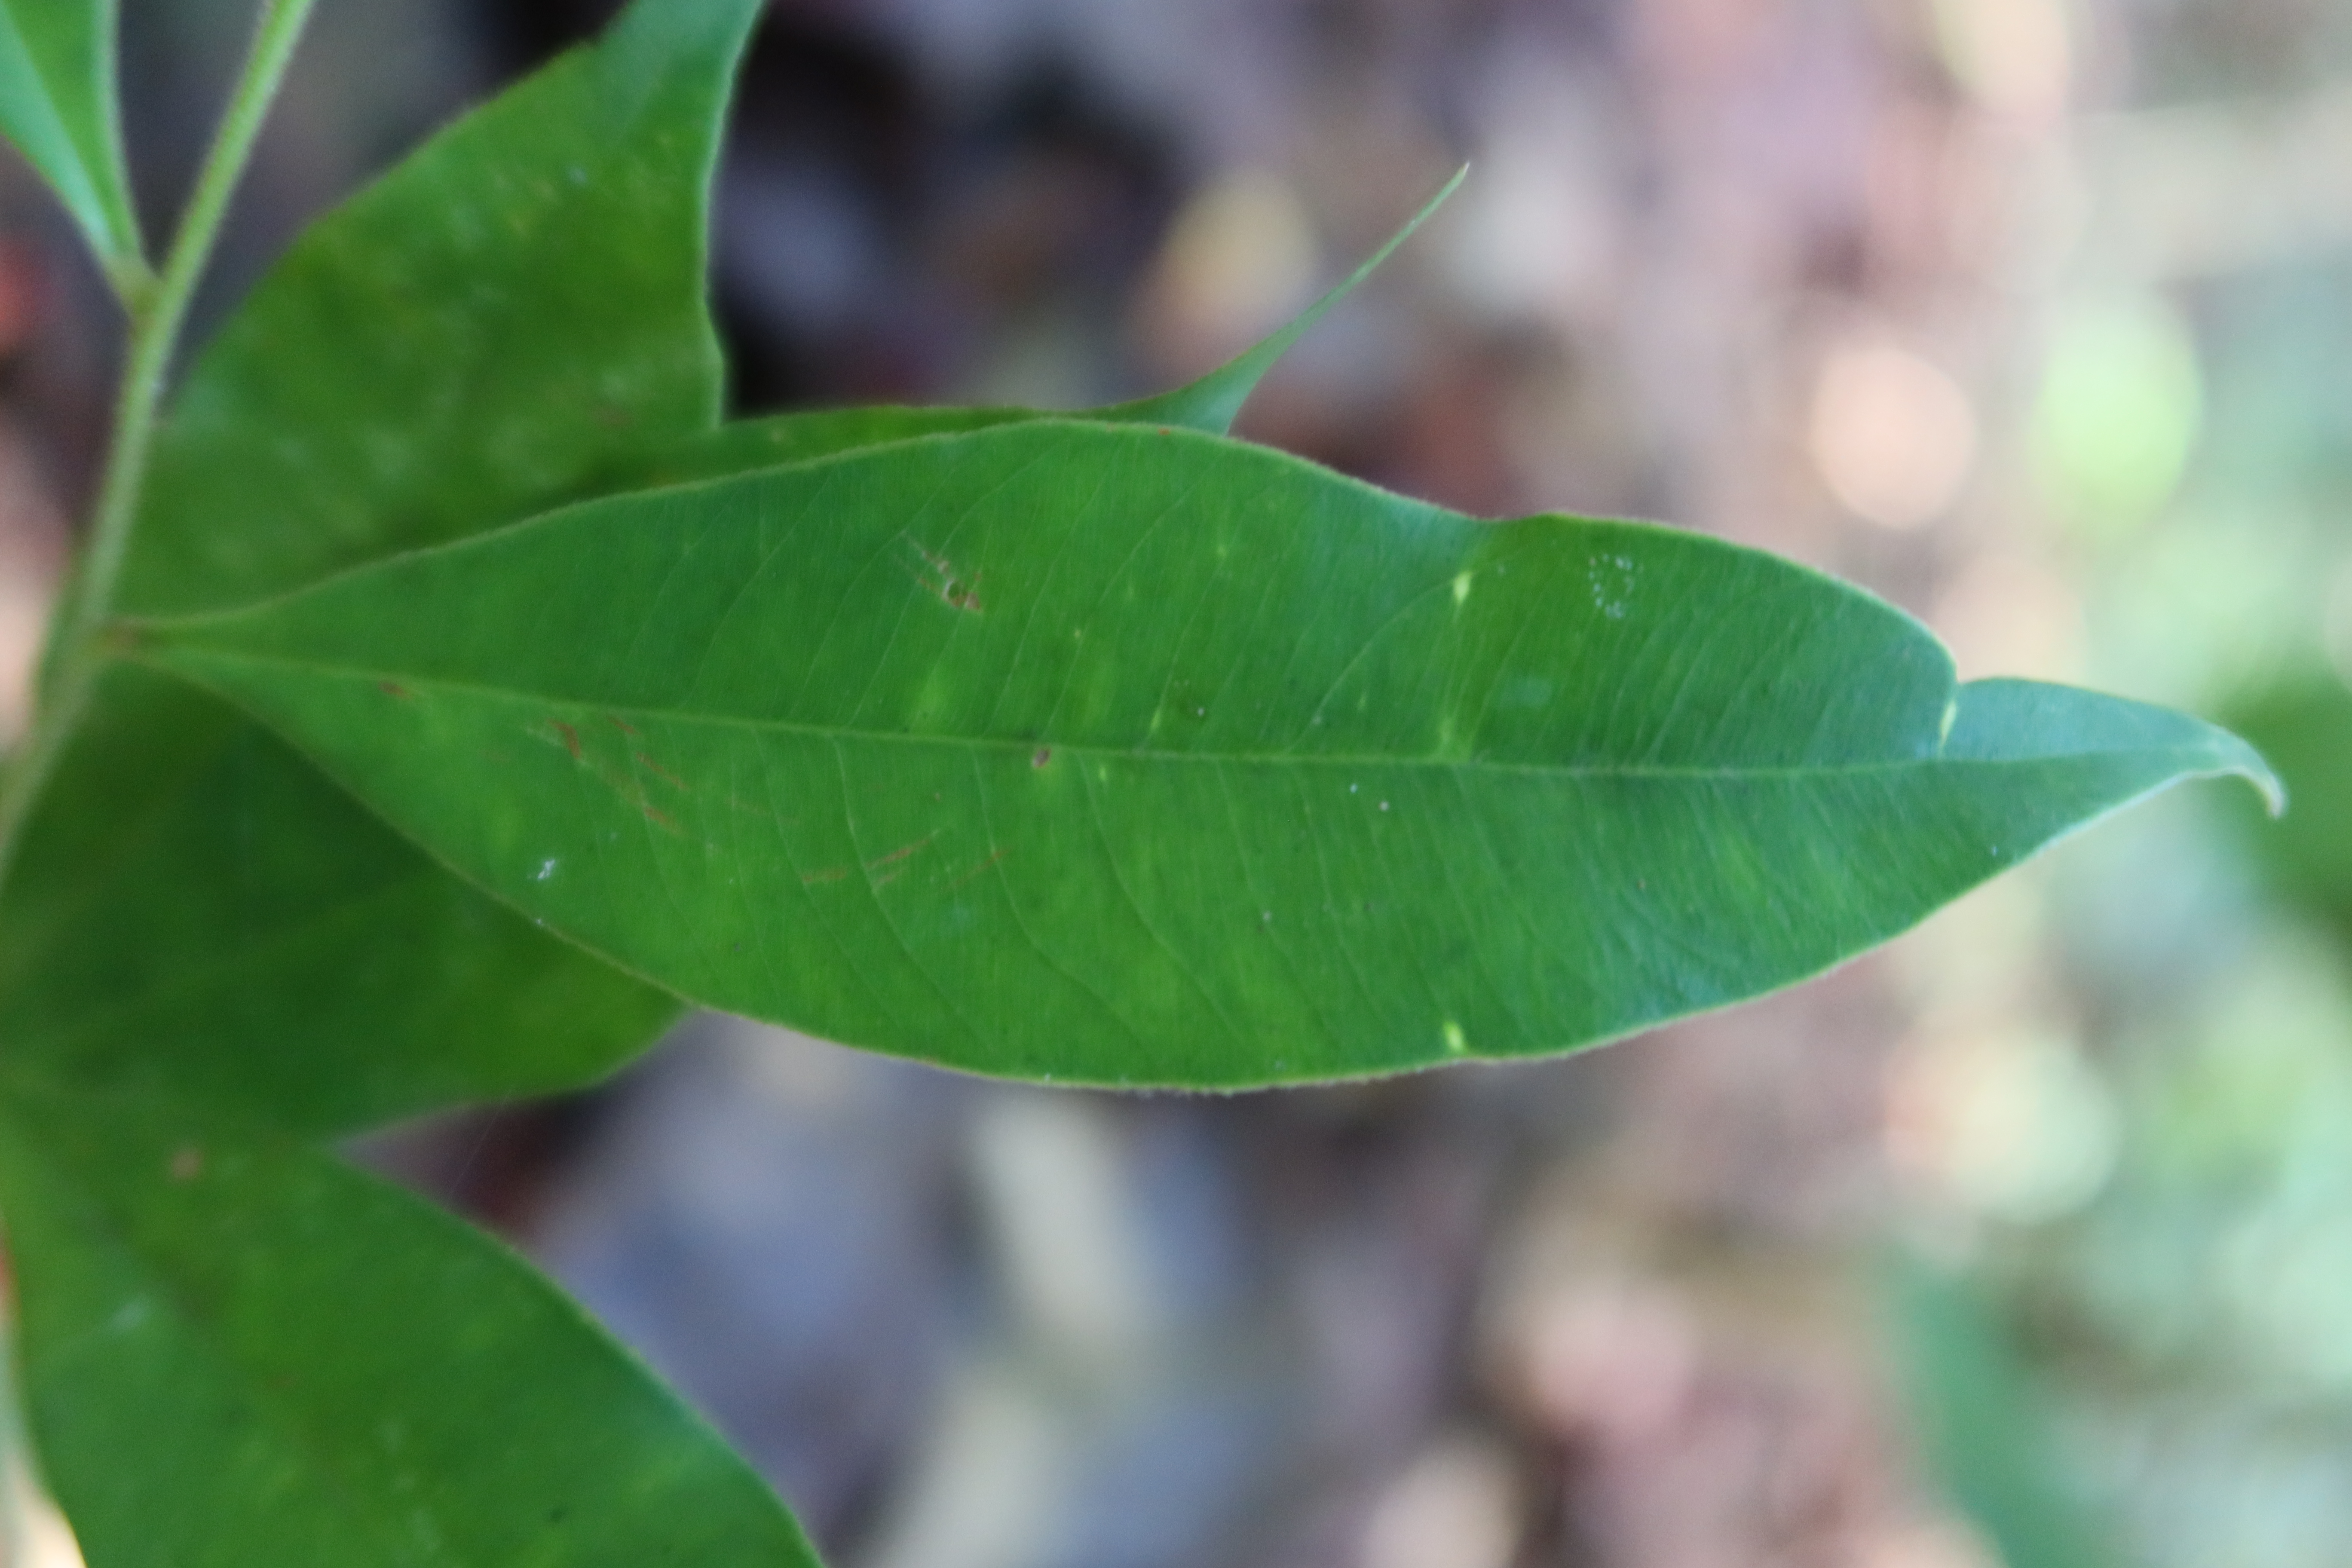
Label: Brown spots